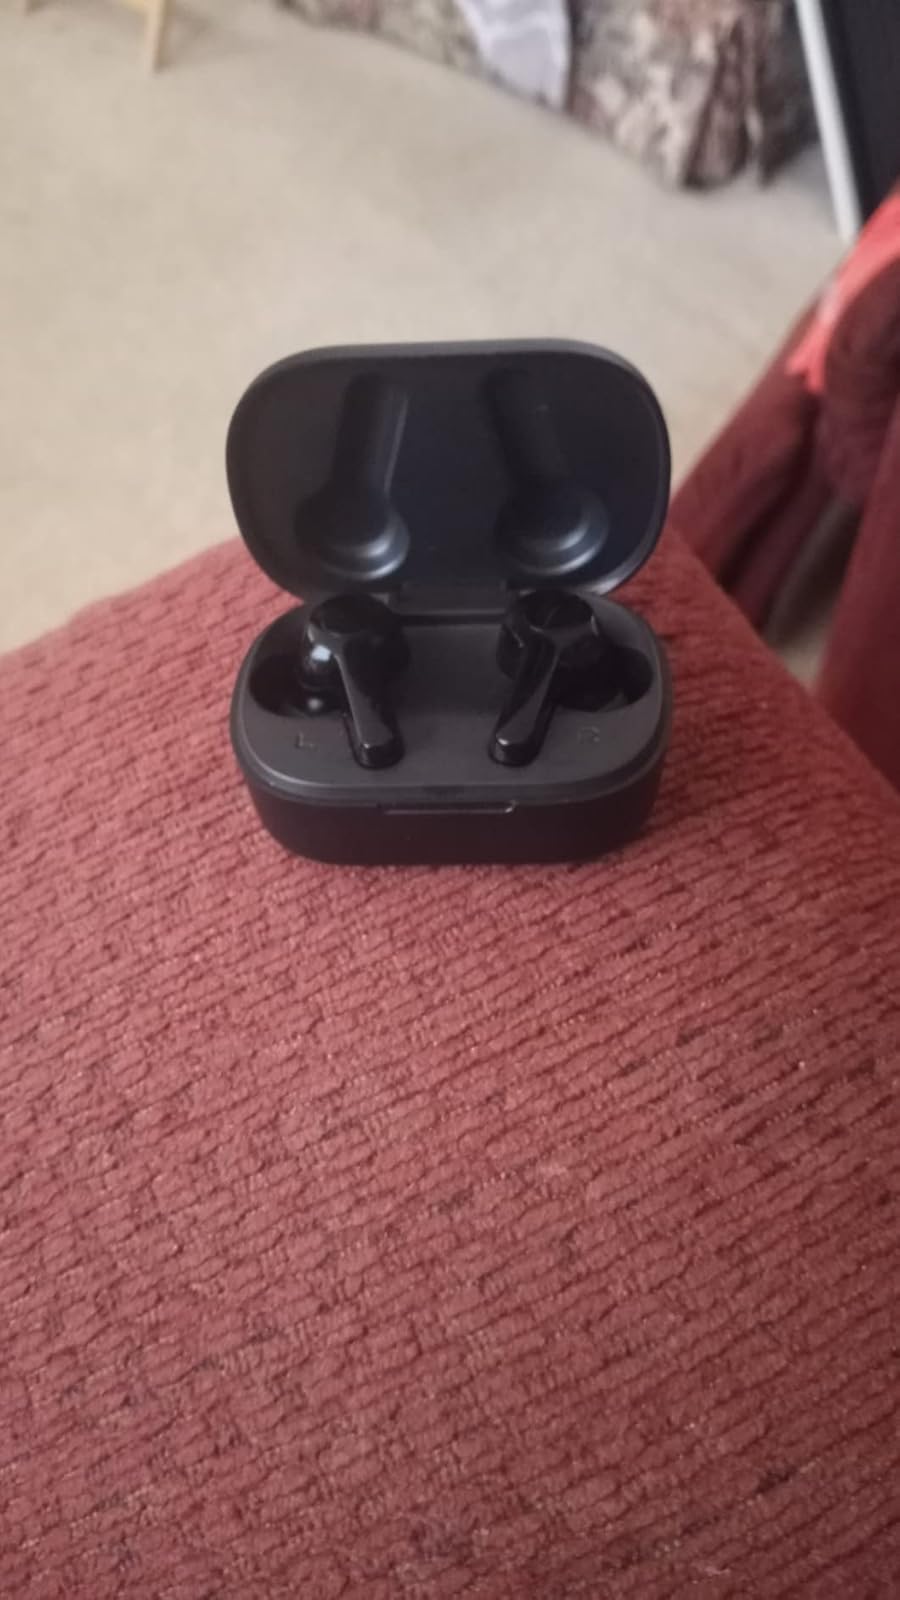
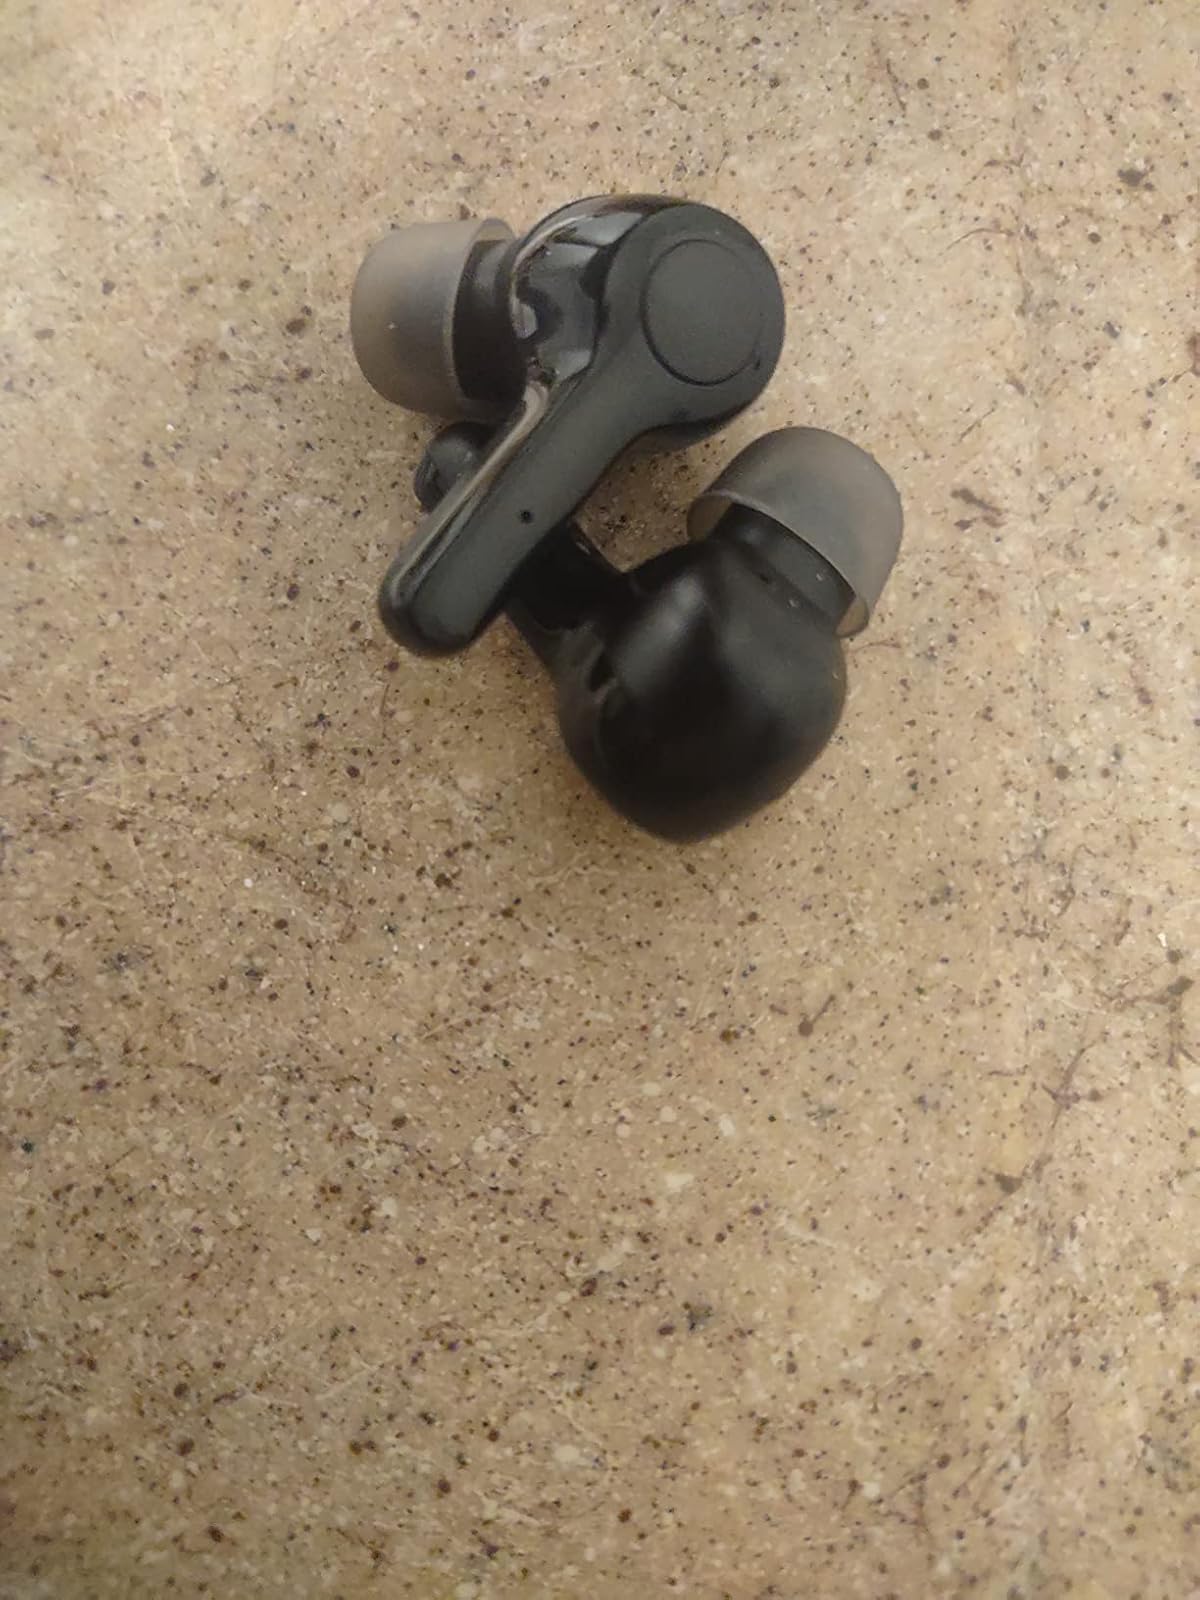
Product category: earbuds
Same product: yes